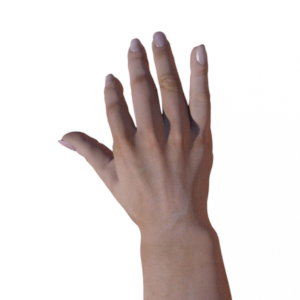
Label: paper